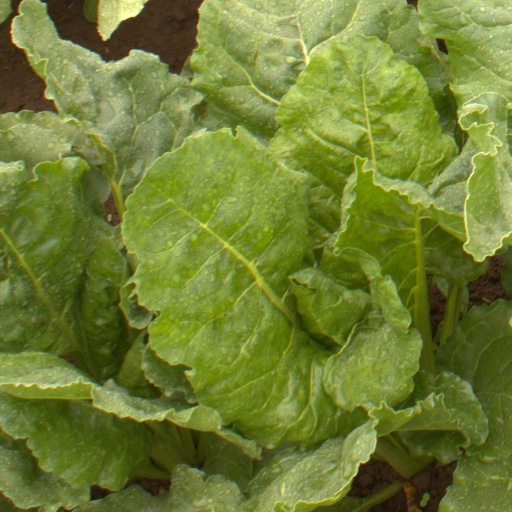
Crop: sugar beet